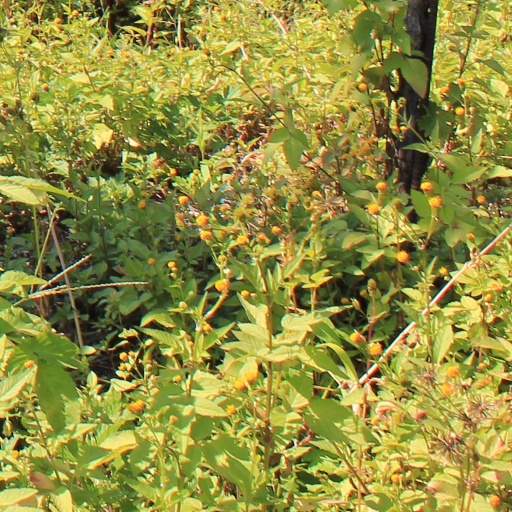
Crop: grape